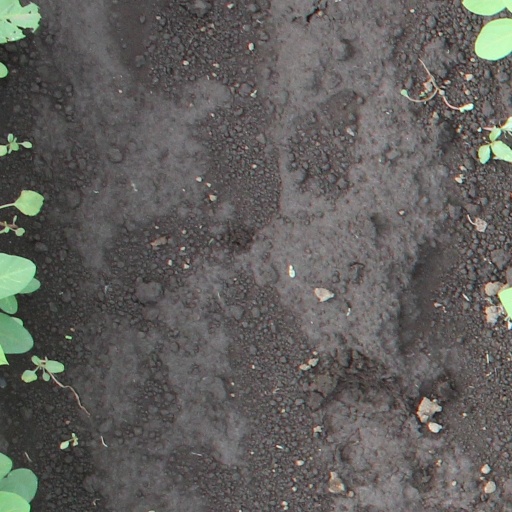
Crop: soybean